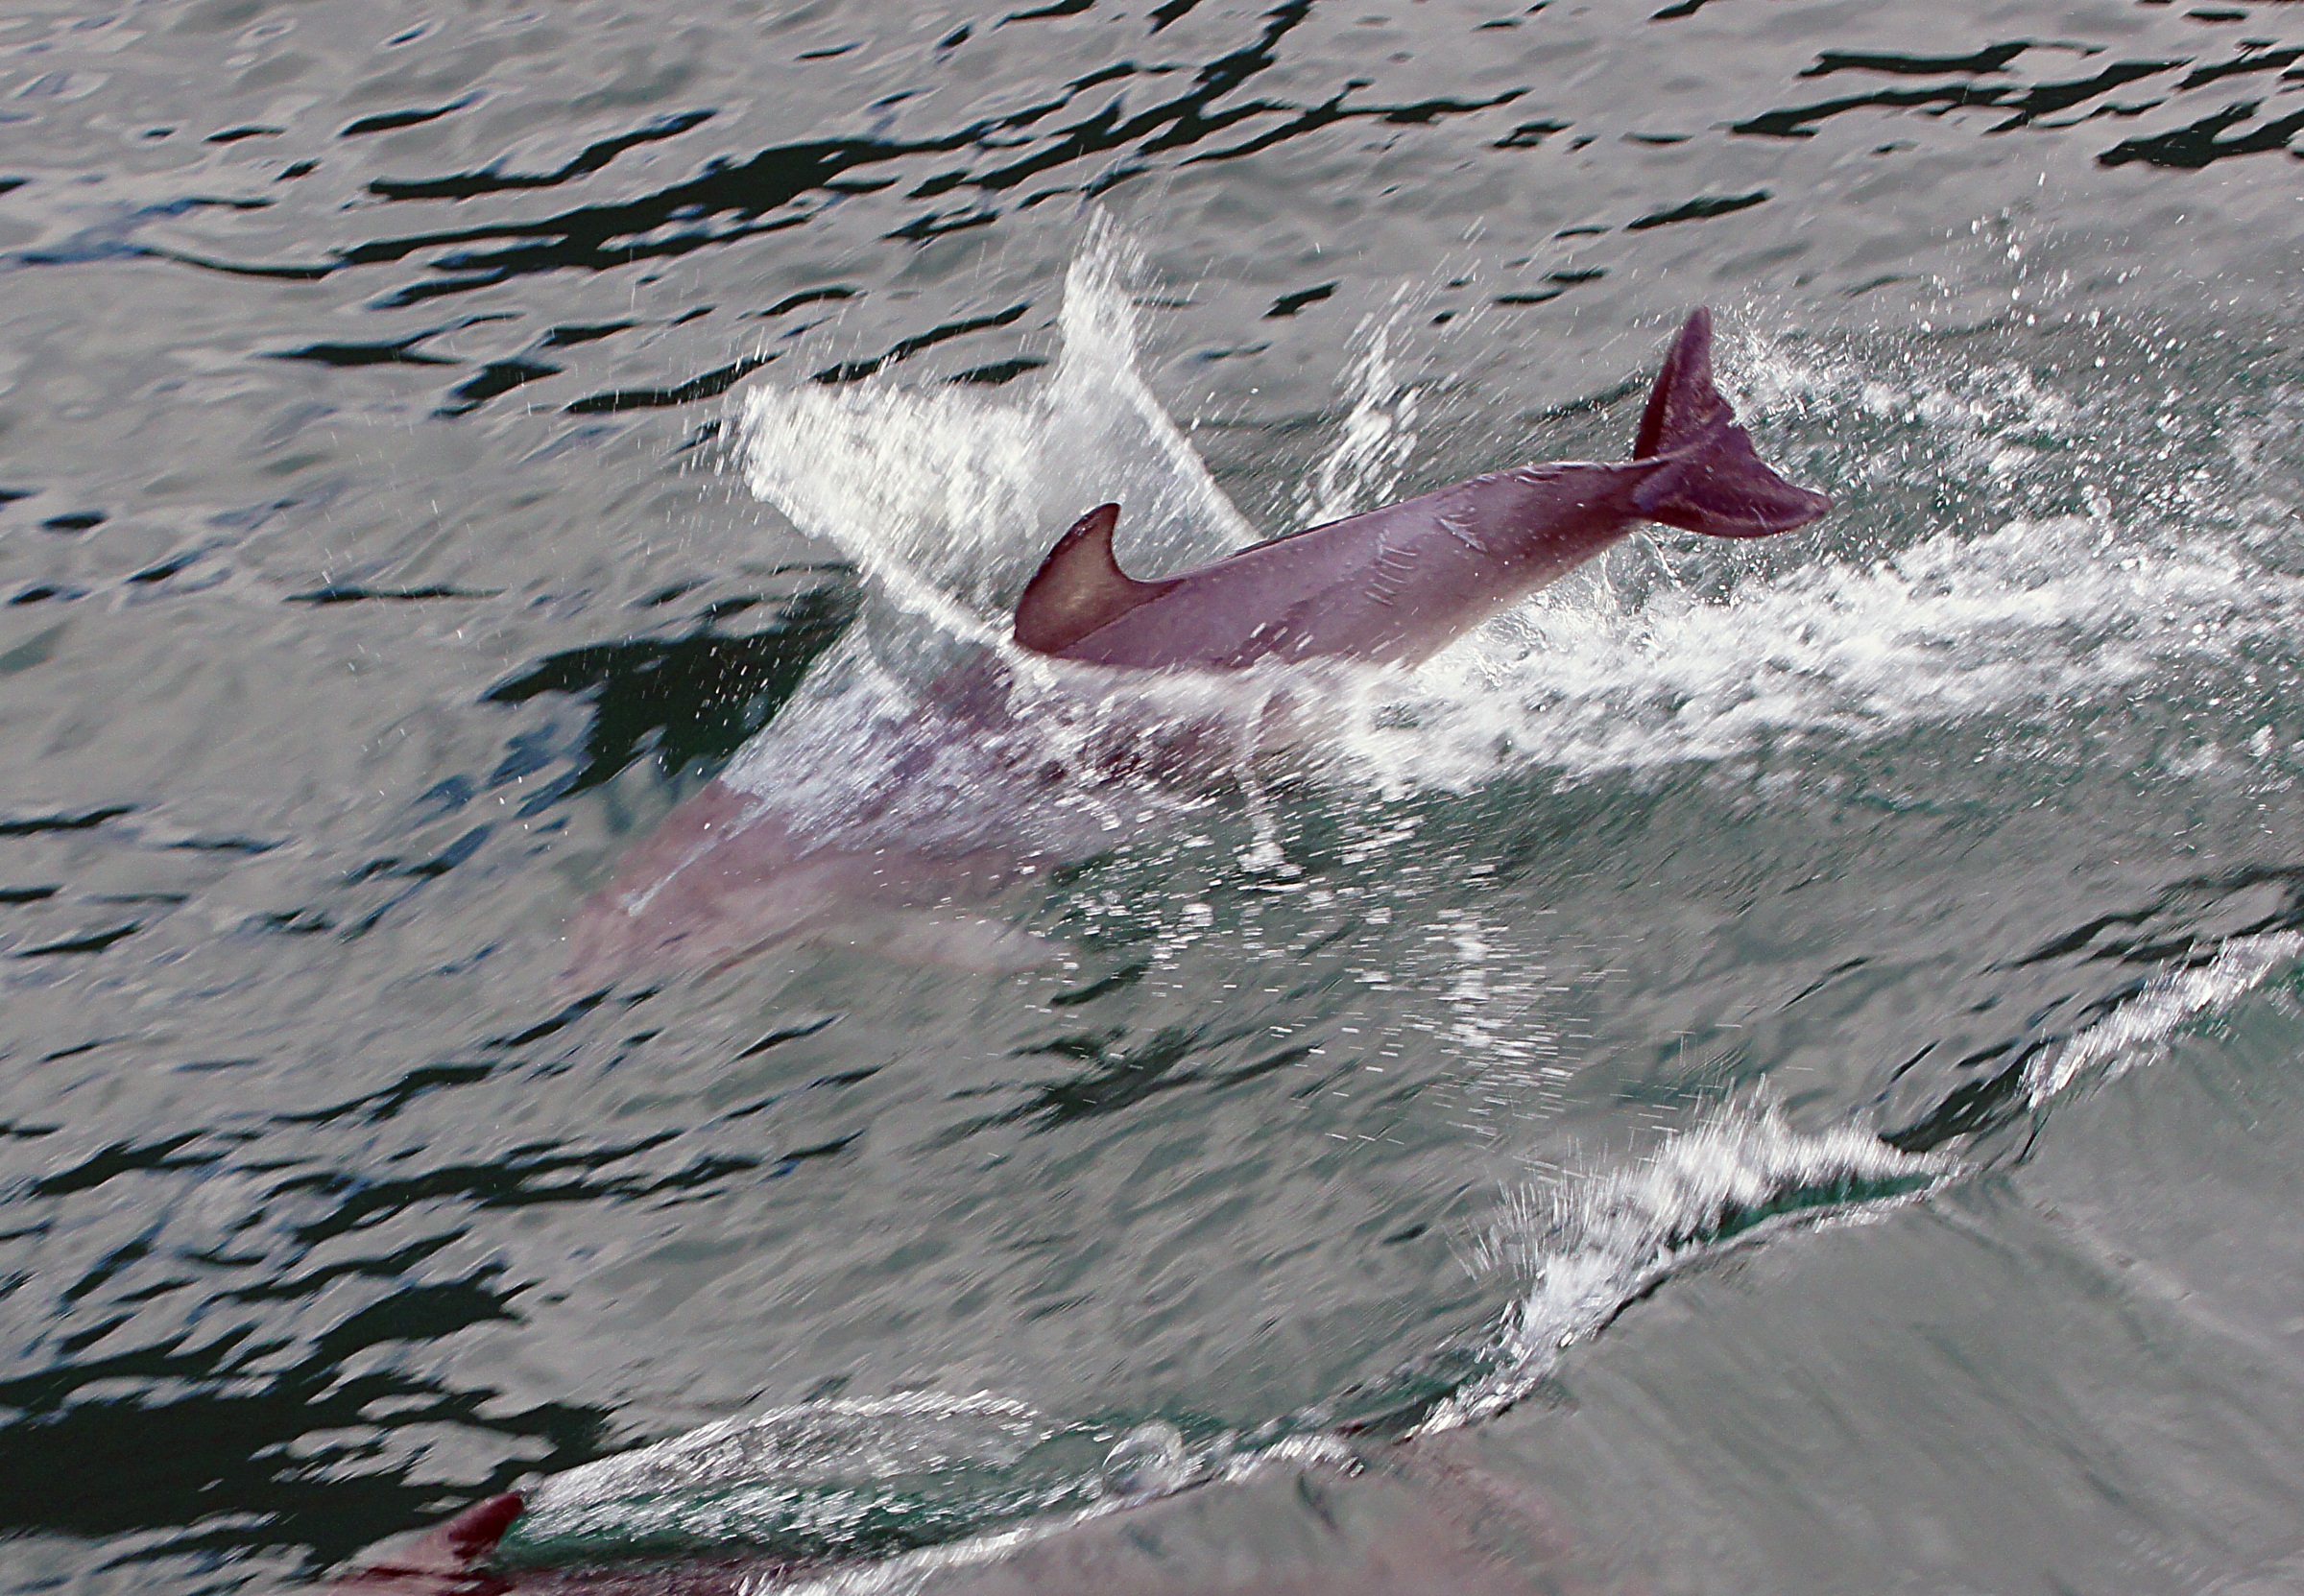
sea, water, ocean, bird, wildlife, mammal, fish, oceanlife, marinelife, marine, mammals, vertebrate, dolphin, marinemammals, dolphins, dolphinsleaping, dolphinsswimming, bottlenose, bottledolphinsnosed, bottlenosedolphins, porpoises, dolphinplaying, dolphindiving, water bird, wind wave